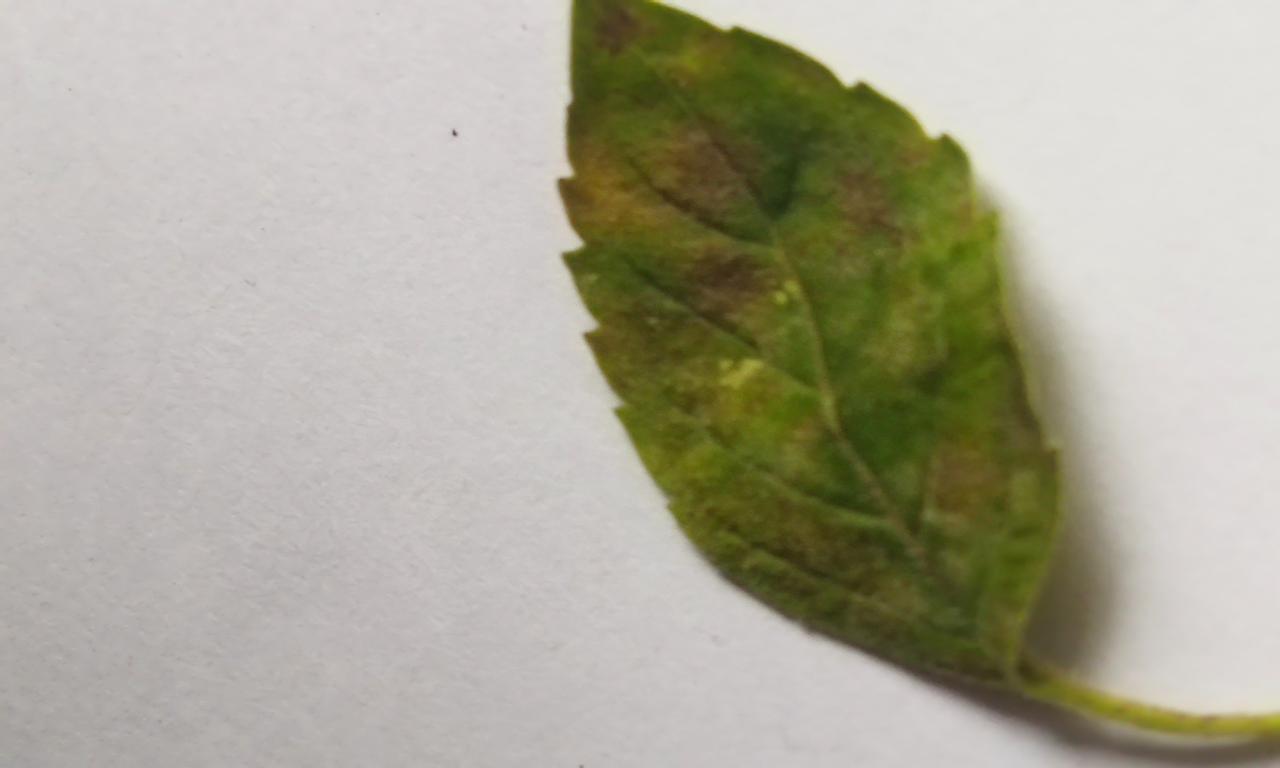
Label: Spoiled